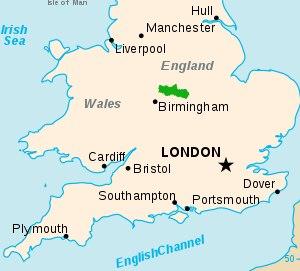
La National Forest est un projet environnemental du centre de l'Angleterre mené par The National Forest Company. Depuis les années 1990, 520 km² du nord du Leicestershire, du sud du Derbyshire et du sud-est du Staffordshire ont été plantés d'arbres afin de convertir ces espaces en une nouvelle forêt nationale. Elle s'étend à partir de la limite occidentale des abords de Leicester à l'est, jusqu'à Burton upon Trent à l'ouest, et elle doit relier les forêts anciennes de Needwood et de Charnwood.